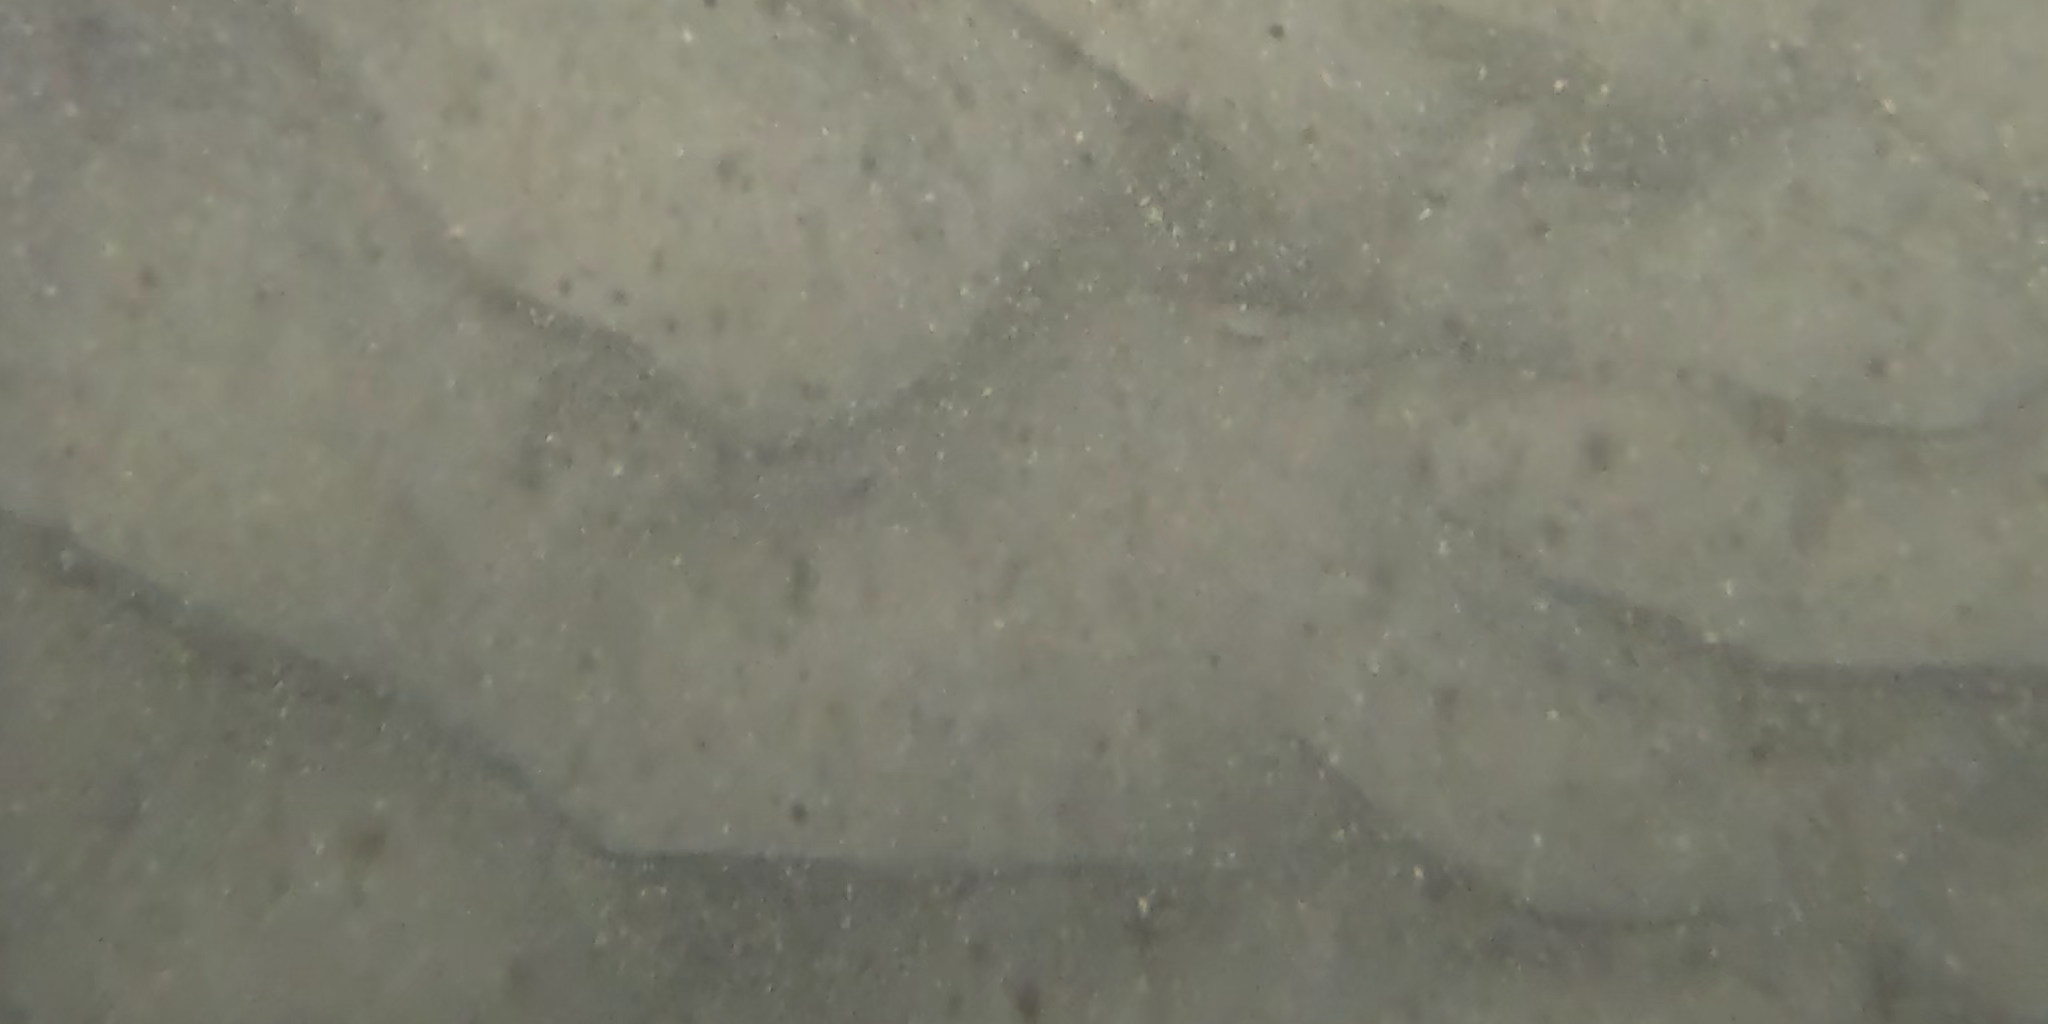
Seabed habitat: sand